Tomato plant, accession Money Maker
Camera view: vertical (180 deg); turntable rotation: 180 degrees
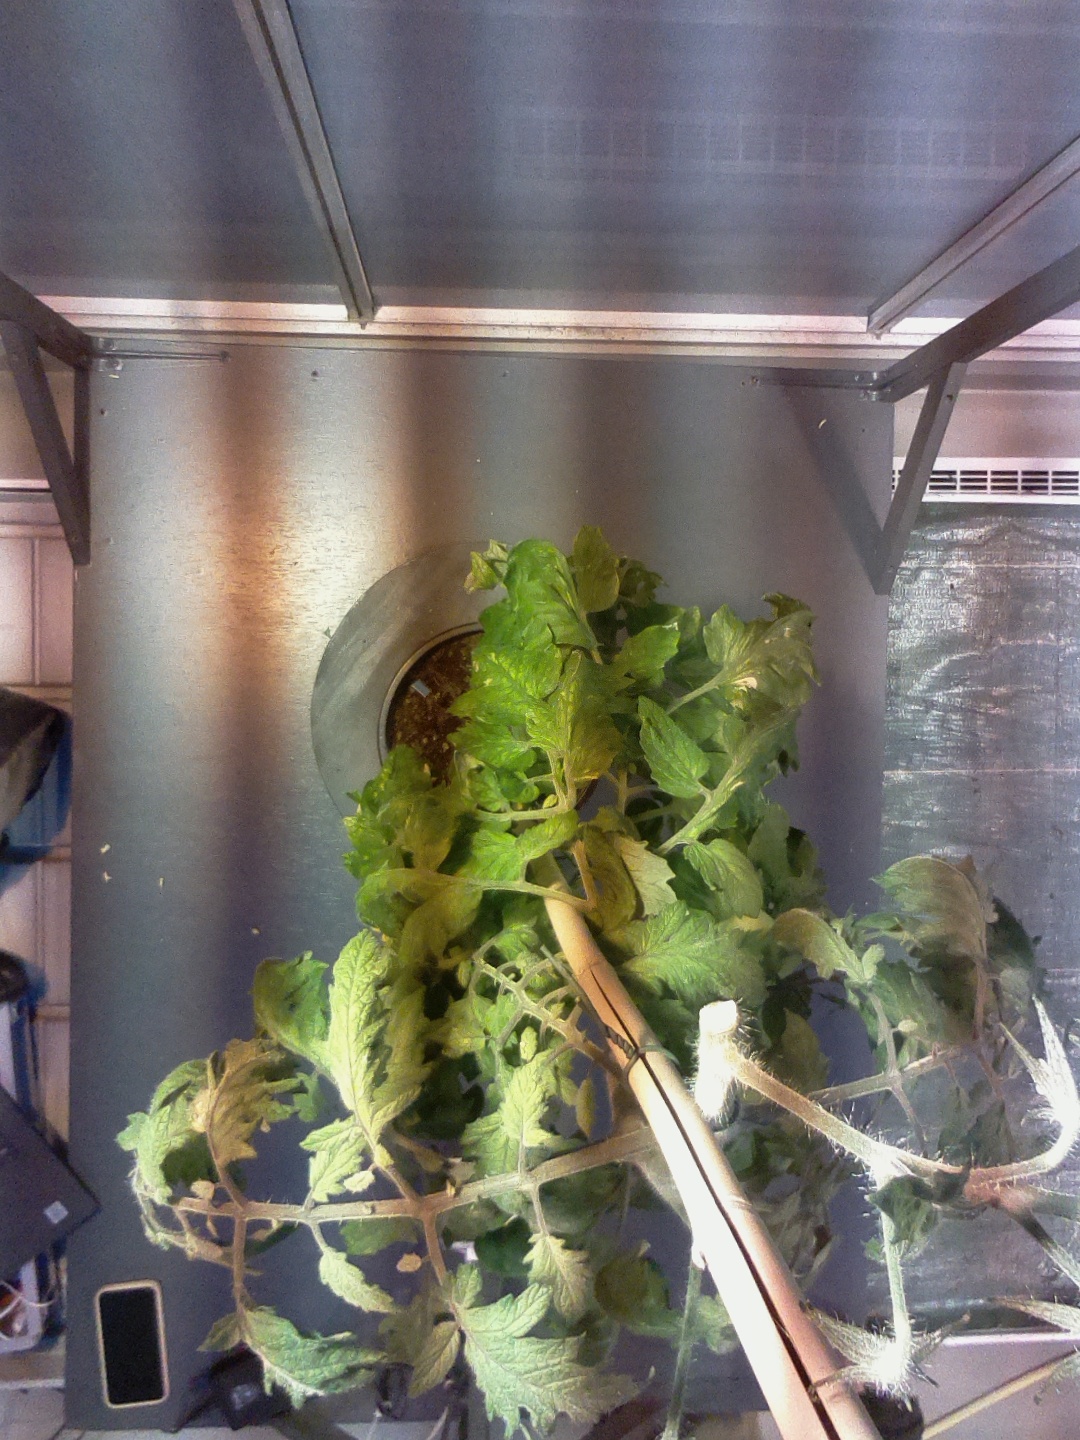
BBCH growth stage 75: 50%-60% of final fruit size